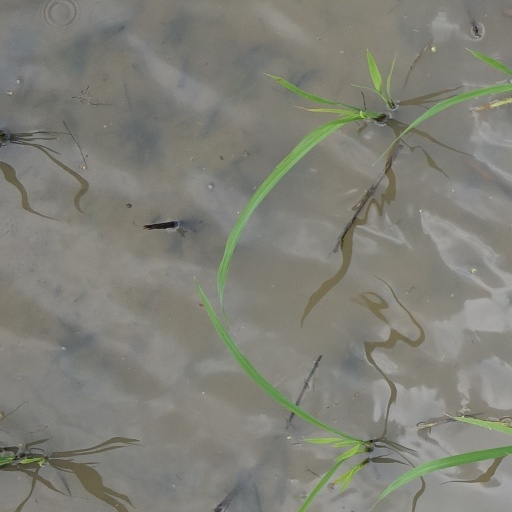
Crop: rice